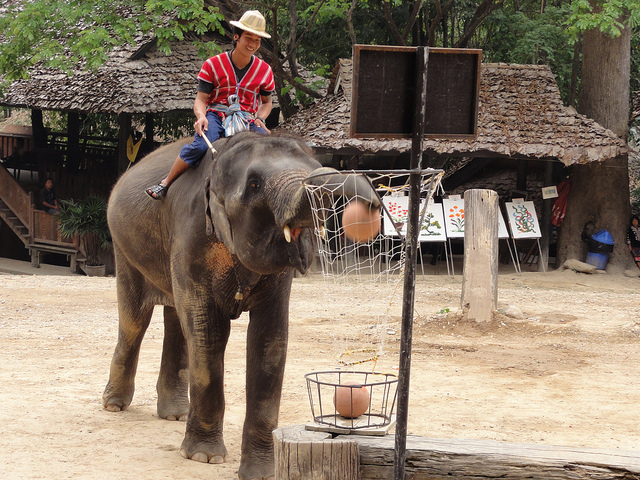
một người đàn ông cưỡi voi chơi bóng rổ với thân cây